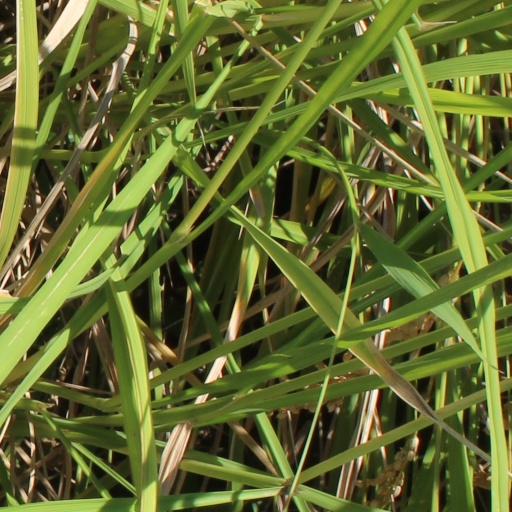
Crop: rice